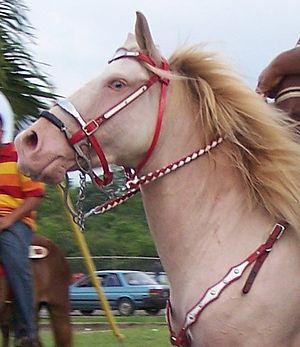
La robe blanche du cheval est, dans le domaine de l'hippologie, une couleur de robe d'un cheval, caractérisée par un pelage complètement blanc sans aucune tache ou marque, une peau rose ou avec de petites tâches noires, et des yeux bleus ou foncés. Les généticiens, notamment américains, avancent plusieurs explications au sujet de l'origine de la robe blanche chez les chevaux. Une mutation responsable sur un gène, nommée « W », a été identifiée. La robe blanche est extrêmement rare, et peut apparaître spontanément chez un poulain issu d'une population de chevaux normalement colorés. Une race chevaline est exclusivement sélectionnée sur cette couleur, le Camarillo white. La robe blanche peut être obtenue par le croisement de deux chevaux overo entre eux, mais est alors associée à une maladie génétique grave, le syndrome du poulain blanc, qui entraîne la mort du poulain quelques heures après sa naissance.
Le gène Crème est un gène de dilution de la robe du cheval, assez rare. Il est connu pour donner des robes à double dilution caractérisées par un pelage et des crins proches du blanc, ainsi que des yeux bleus : les robes cremello, perlino et crème fumé. Ce gène est également responsable des robes à simple dilution : isabelle, palomino, et noir réglisse. Le mécanisme de transmission du gène crème est désormais bien connu, grâce aux études génétiques. Les robes à double dilution sont faciles à sélectionner, deux cremello, perlino ou crème fumé croisés entre eux ne donnant que des sujets eux-mêmes cremello, perlino ou crème fumé.